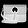
Label: Bag